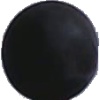
Label: Grape Blue 1